PFA Team of the Year (1970s)

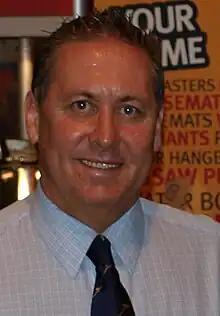
Kenny Sansom appeared in a PFA Team of the Year on 11 occasions, which is more than any other player.

The Professional Footballers' Association Team of the Year (often called the PFA Team of the Year, or simply the Team of the Year) is an annual award given to a set of 55 footballers across the top four tiers of men's English football; the Premier League, the Championship, League One and League Two, as well as the women's FA WSL, who are seen to be deserving of being named in a "Team of the Year". Peter Shilton currently holds the most appearances in the PFA Team of the Year in the top division with 10 appearances. Steven Gerrard currently holds the most appearances in the PFA Team of the Year in the Premier League era with eight appearances.